Max Samuel

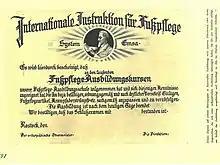
Notice for trainings by EMSA in its EMSA catalogue, 1931

In 1919 Max Samuel purchased the said premises on Friedrichstraße from their owner Kurt Orth. At the factory was also a training centre for salespeople, shoe artisans and chiropodists. Max Samuel usually concerned himself directly with factory matters.